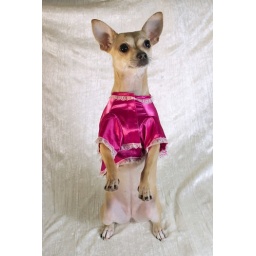
ivy in pink dress standing 1